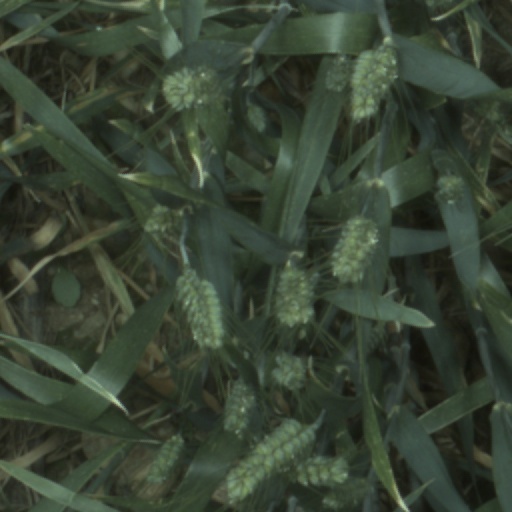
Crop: wheat